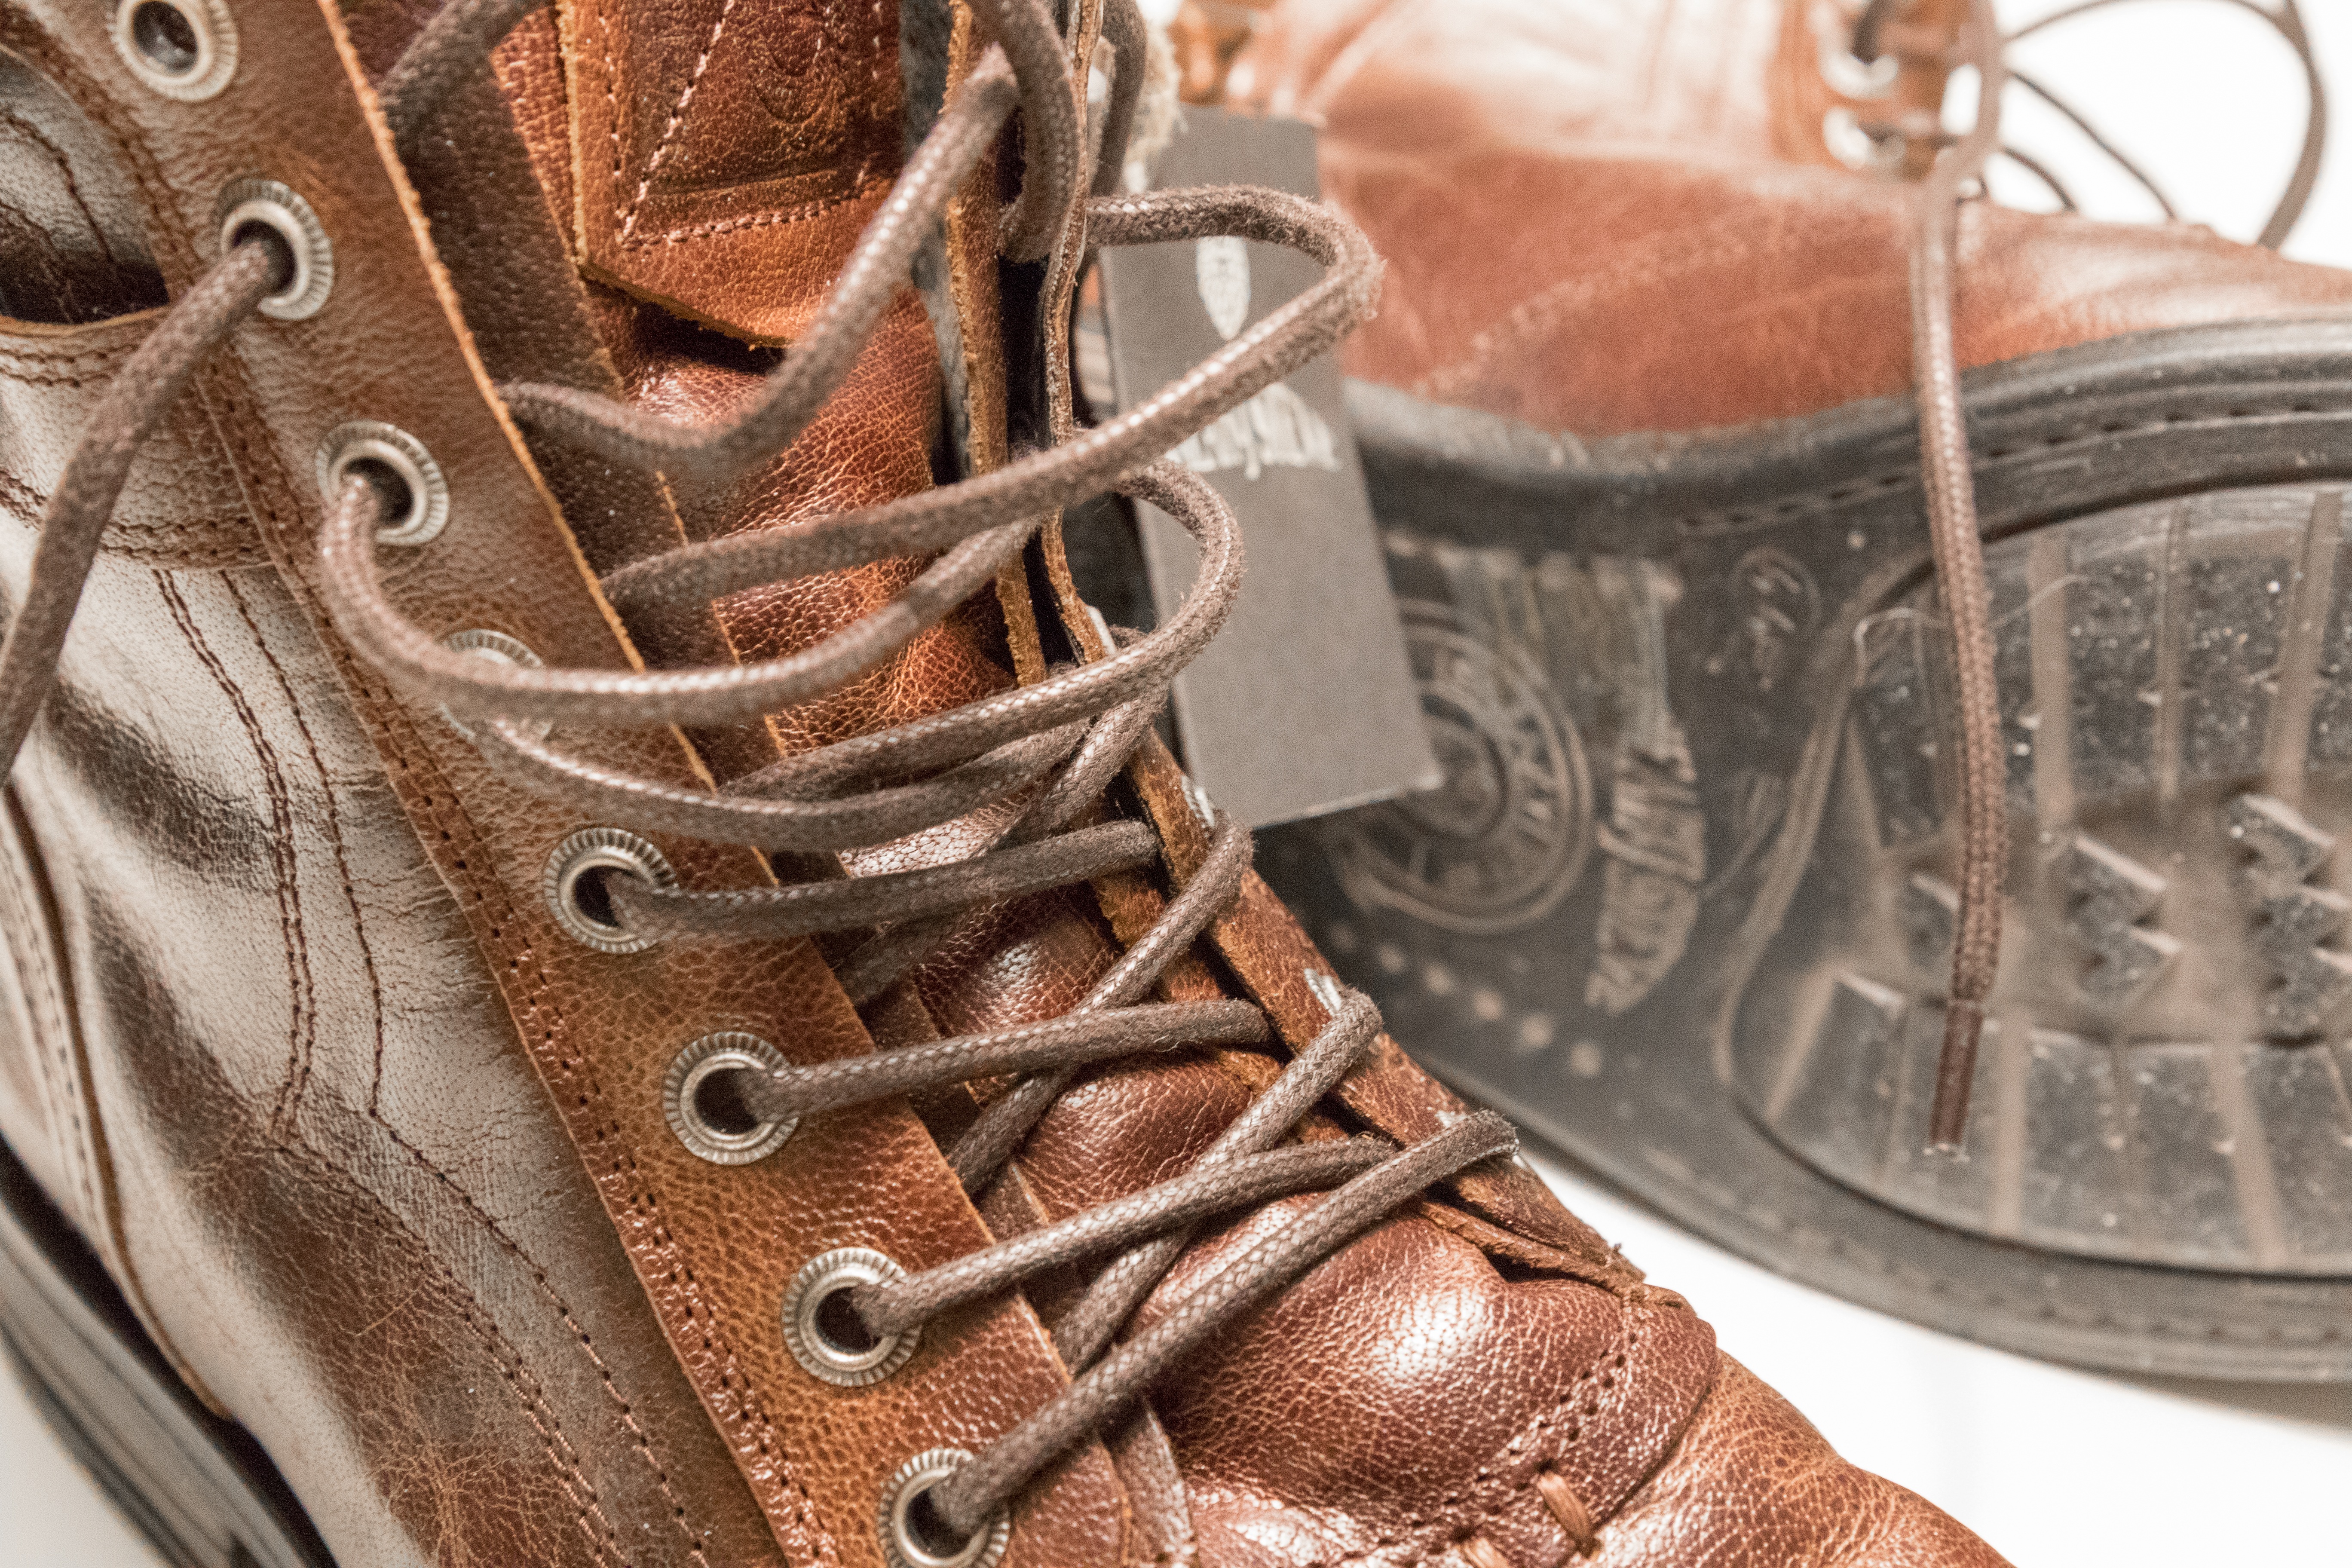
shoe, leather, retro, male, boot, lace, brown, clothing, shoes, men, sneakers, shoelaces, footwear, new, shiny, distilled beverage, outdoor shoe